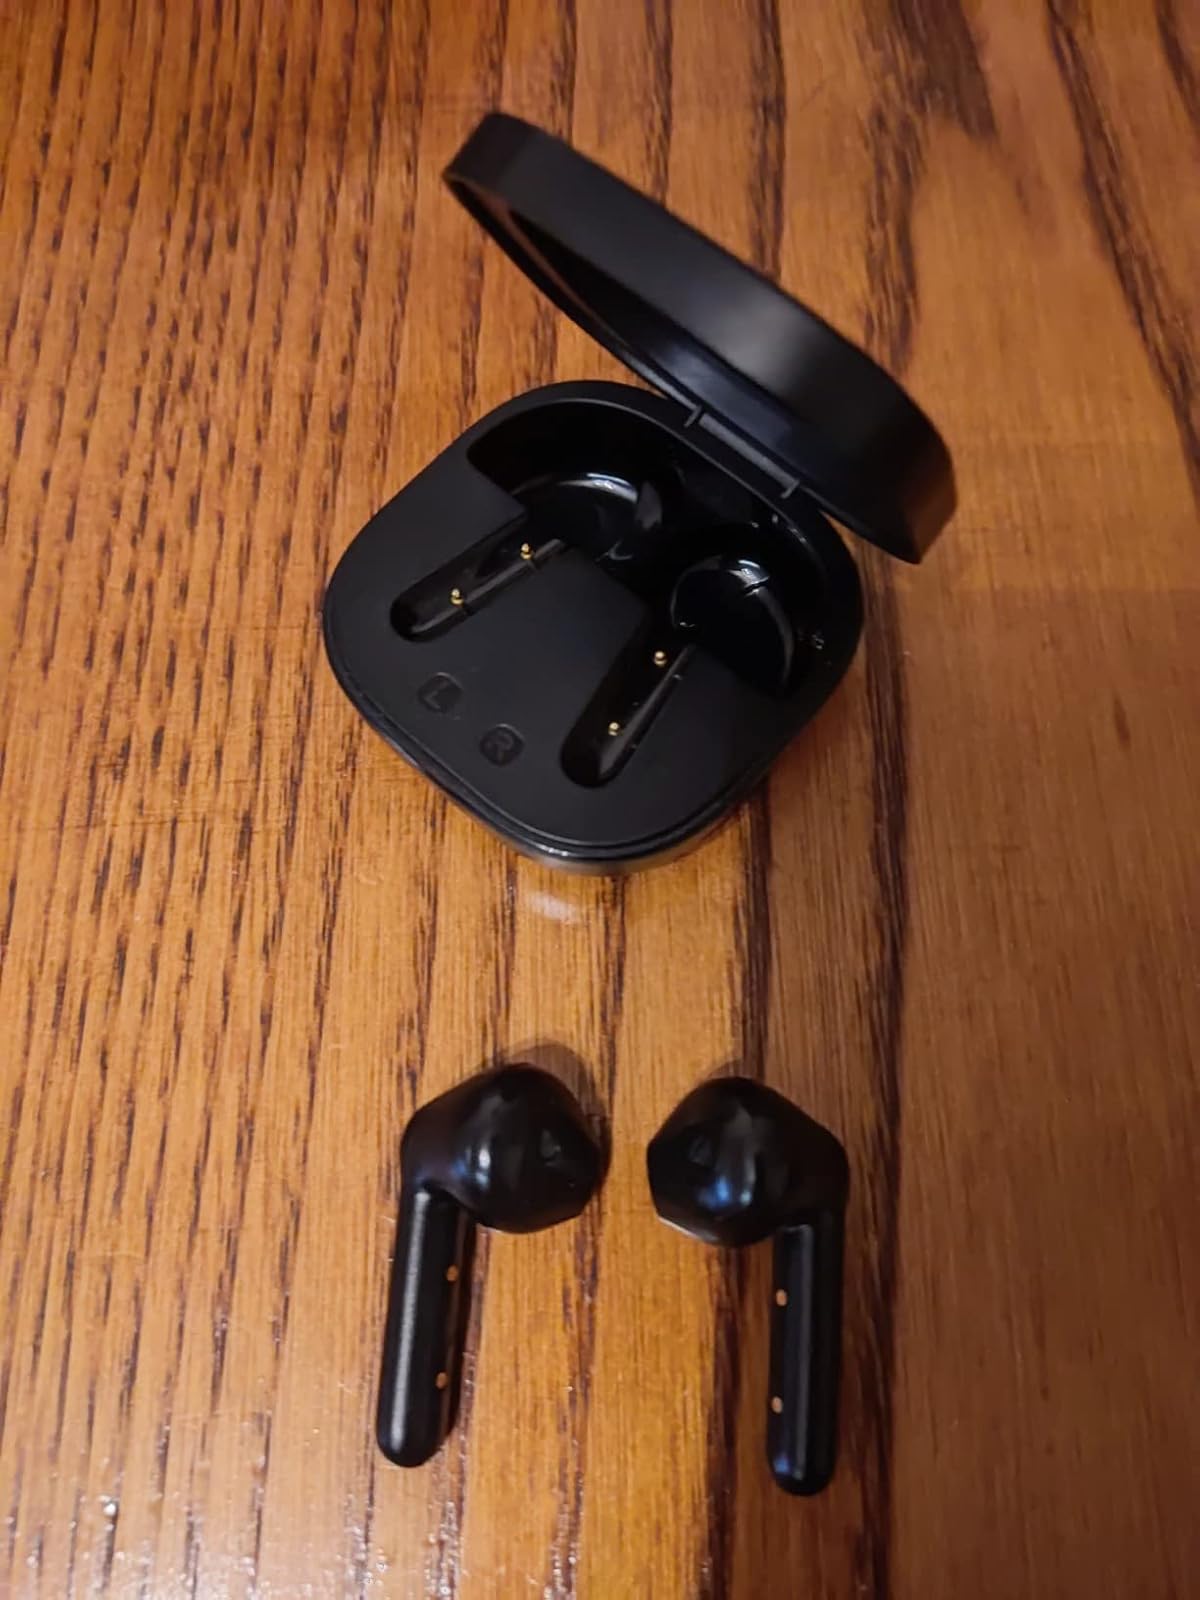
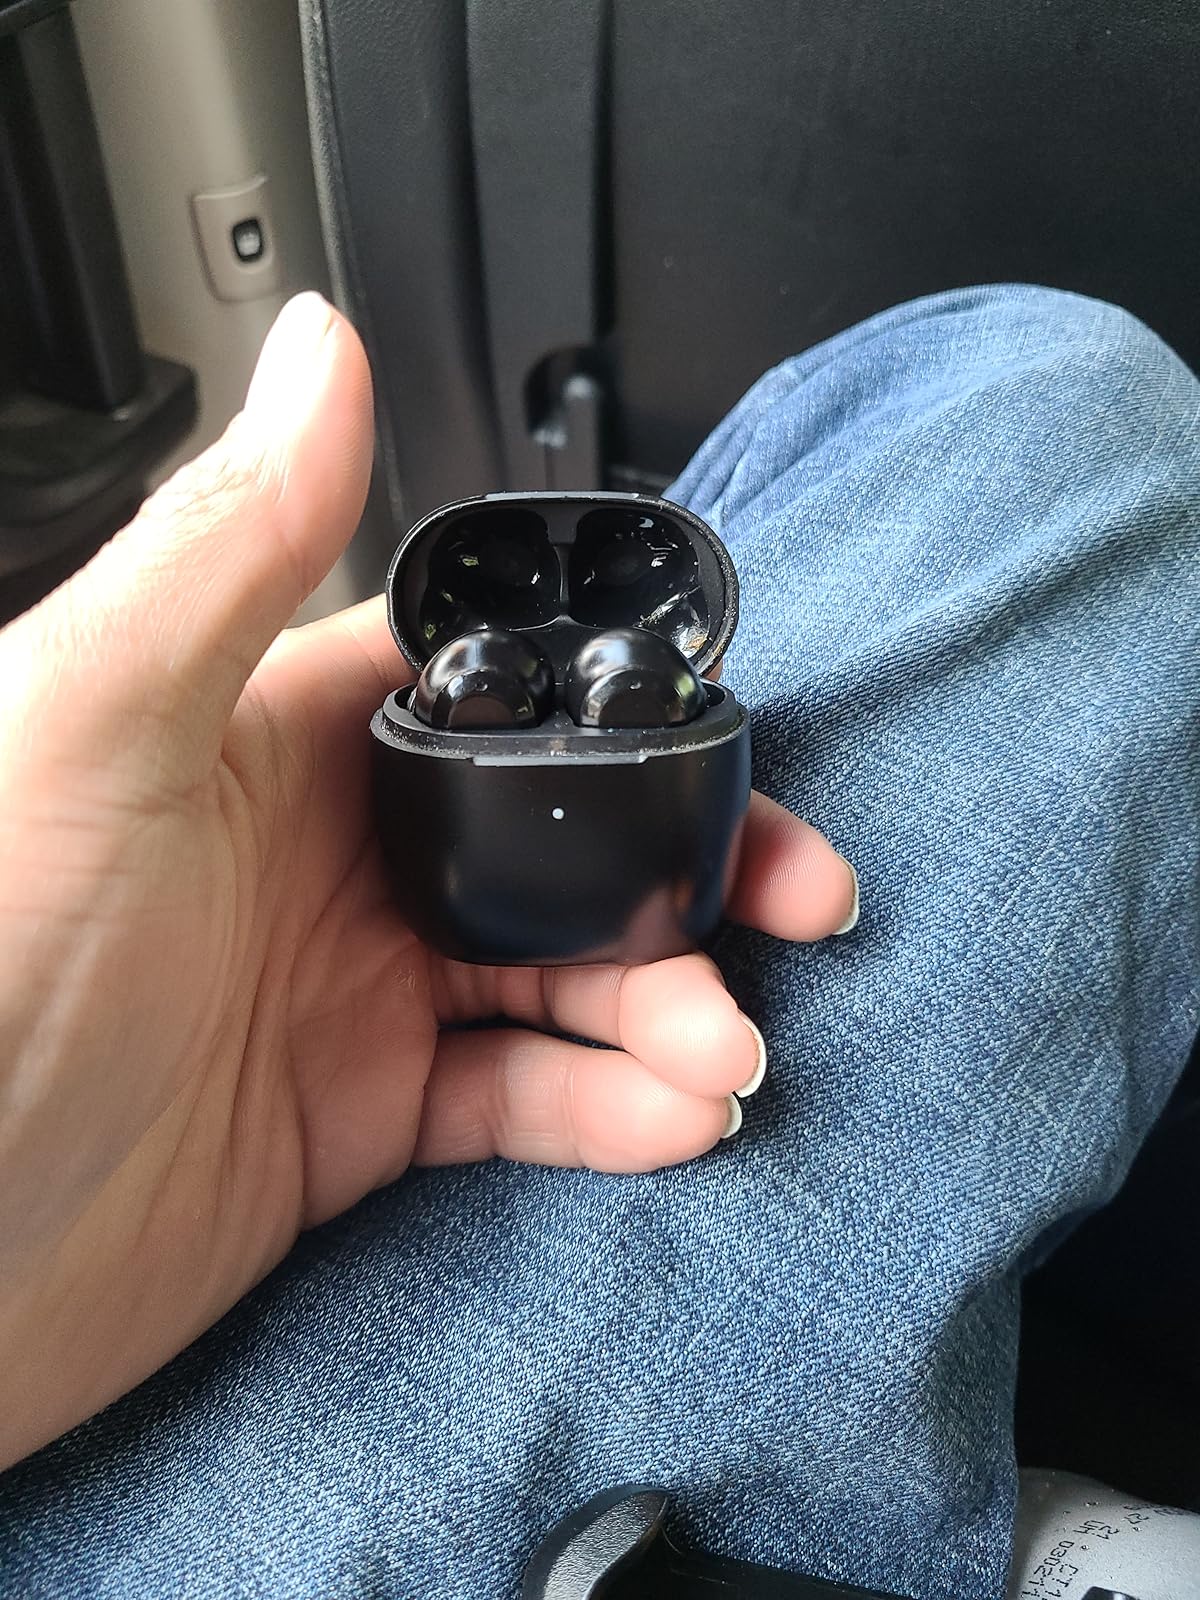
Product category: earbuds
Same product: no